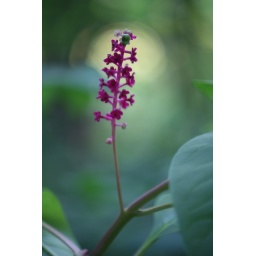
this was found within walking distance of my home :o)